French colonization of Texas

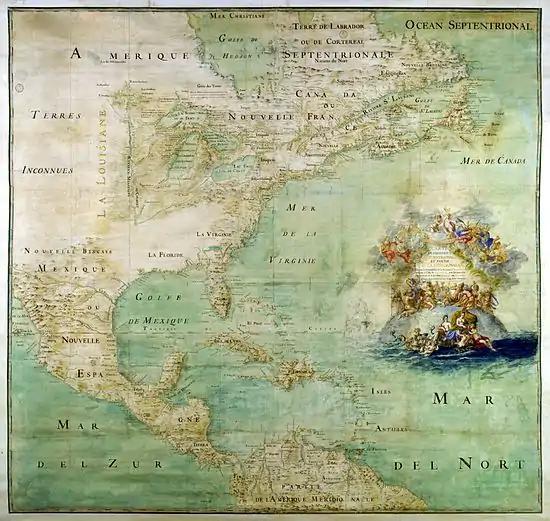
This 1681 map shows cartographer Claude Bernou's perception of North America before La Salle traversed the Mississippi River. The Rio Grande is listed as Rio Bravo, and the map shows a lack of knowledge of the geography of Texas, and Gulf Coast, with the lower Mississippi and its mouth "terra incognita".

By the late 17th century, much of North America had been claimed by European countries. Spain had claimed Florida as well as modern-day Mexico and much of the southwestern part of the continent. The northern and central Atlantic coast was becoming England's Thirteen Colonies, and New France comprised much of what is now eastern Canada as well as the central Illinois Country. The French feared that their colonies were vulnerable to a potential attack from its neighboring colonies. In 1681, French nobleman Robert Cavelier de La Salle launched an expedition down the Mississippi River from New France, at first believing he would find a path to the Pacific Ocean. Instead, La Salle found a route to the Gulf of Mexico. Although Hernando De Soto had explored and claimed this area for Spain 140 years before, on April 9, 1682, La Salle claimed the Mississippi River valley for French king Louis XIV, naming the territory Louisiana in his honor.